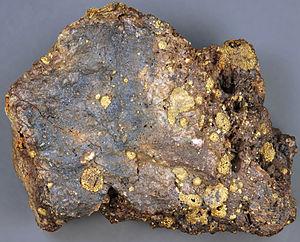
En métallurgie extractive, le grillage est une chauffe à haute température de minerais ou de produits métallurgiques intermédiaires à l'état solide. Plus précisément, le terme désigne tout procédé pyrométallurgique consistant à chauffer un minerai dans une atmosphère oxydante, de façon à en changer les propriétés physiques et la composition chimique, par des réactions solide-gaz.